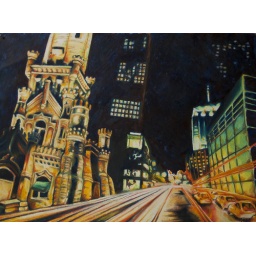
water tower by night.24 x 30, oil pastel and sticky gross oily fingers on paper, july 2010.